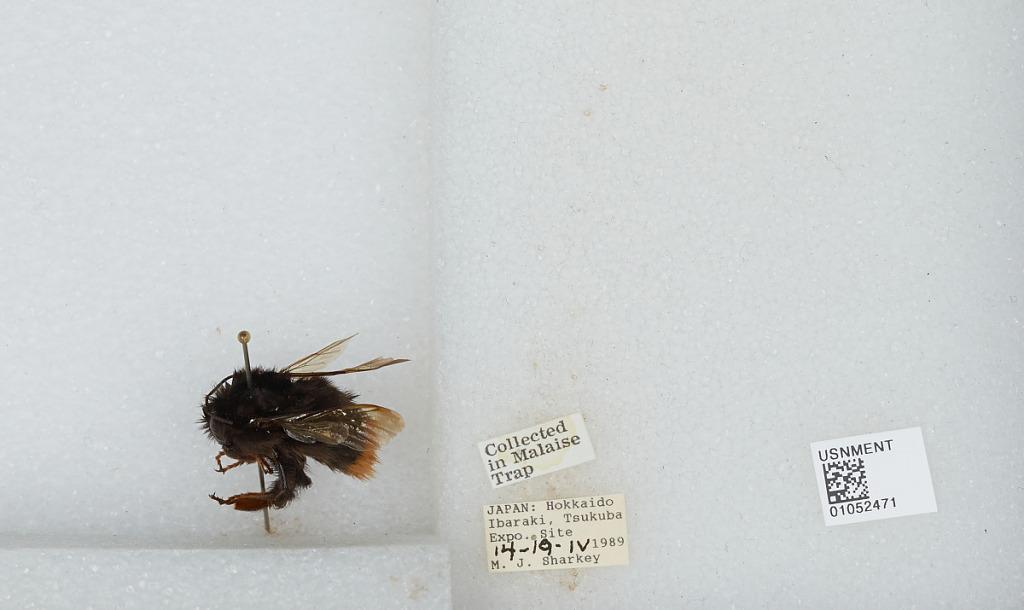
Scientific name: Bombus sp.
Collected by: M. Sharkey
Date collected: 1989-4-14
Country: Japan
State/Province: Ibaraki
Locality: Tsukuba Exposition Site